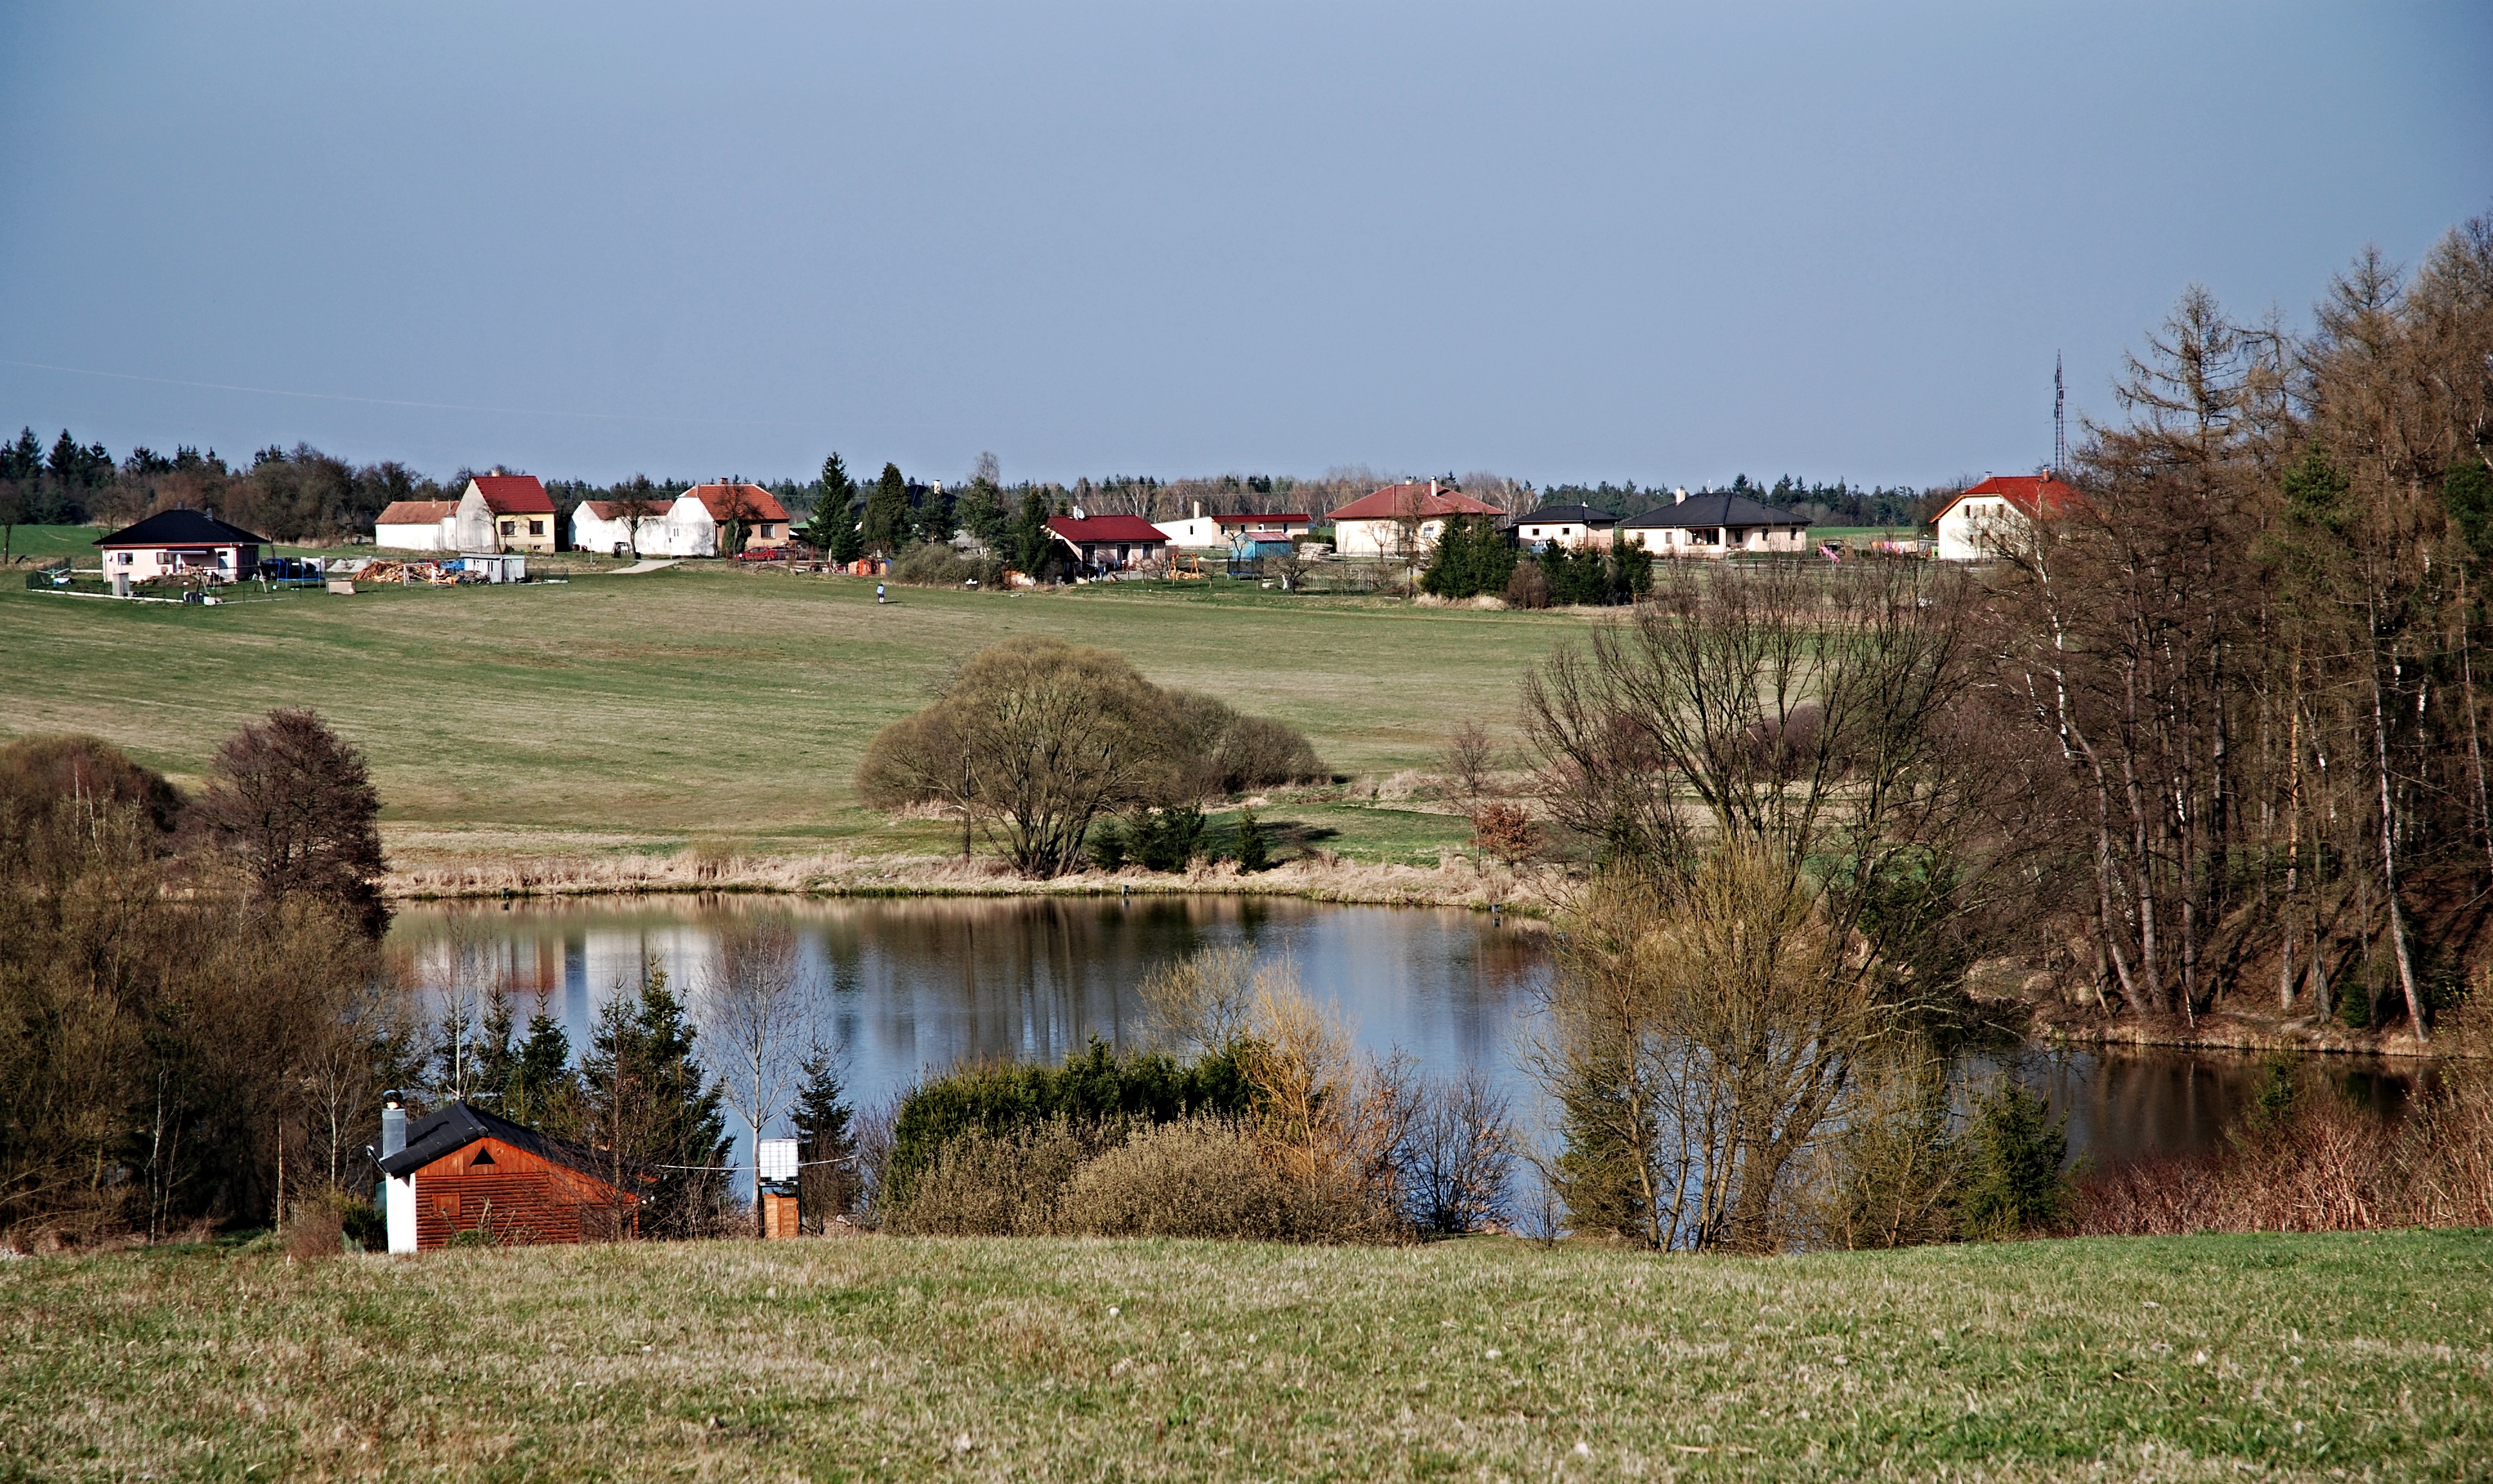
landscape, water, grass, structure, sky, farm, lake, valley, pond, spring, park, reservoir, waterway, surface, south bohemia, rural area, ledenice, sport venue